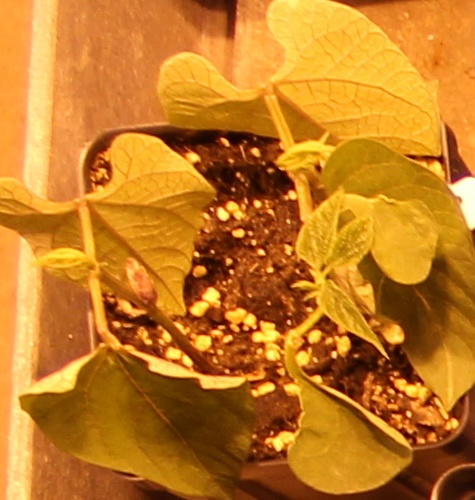
Label: Blackbean